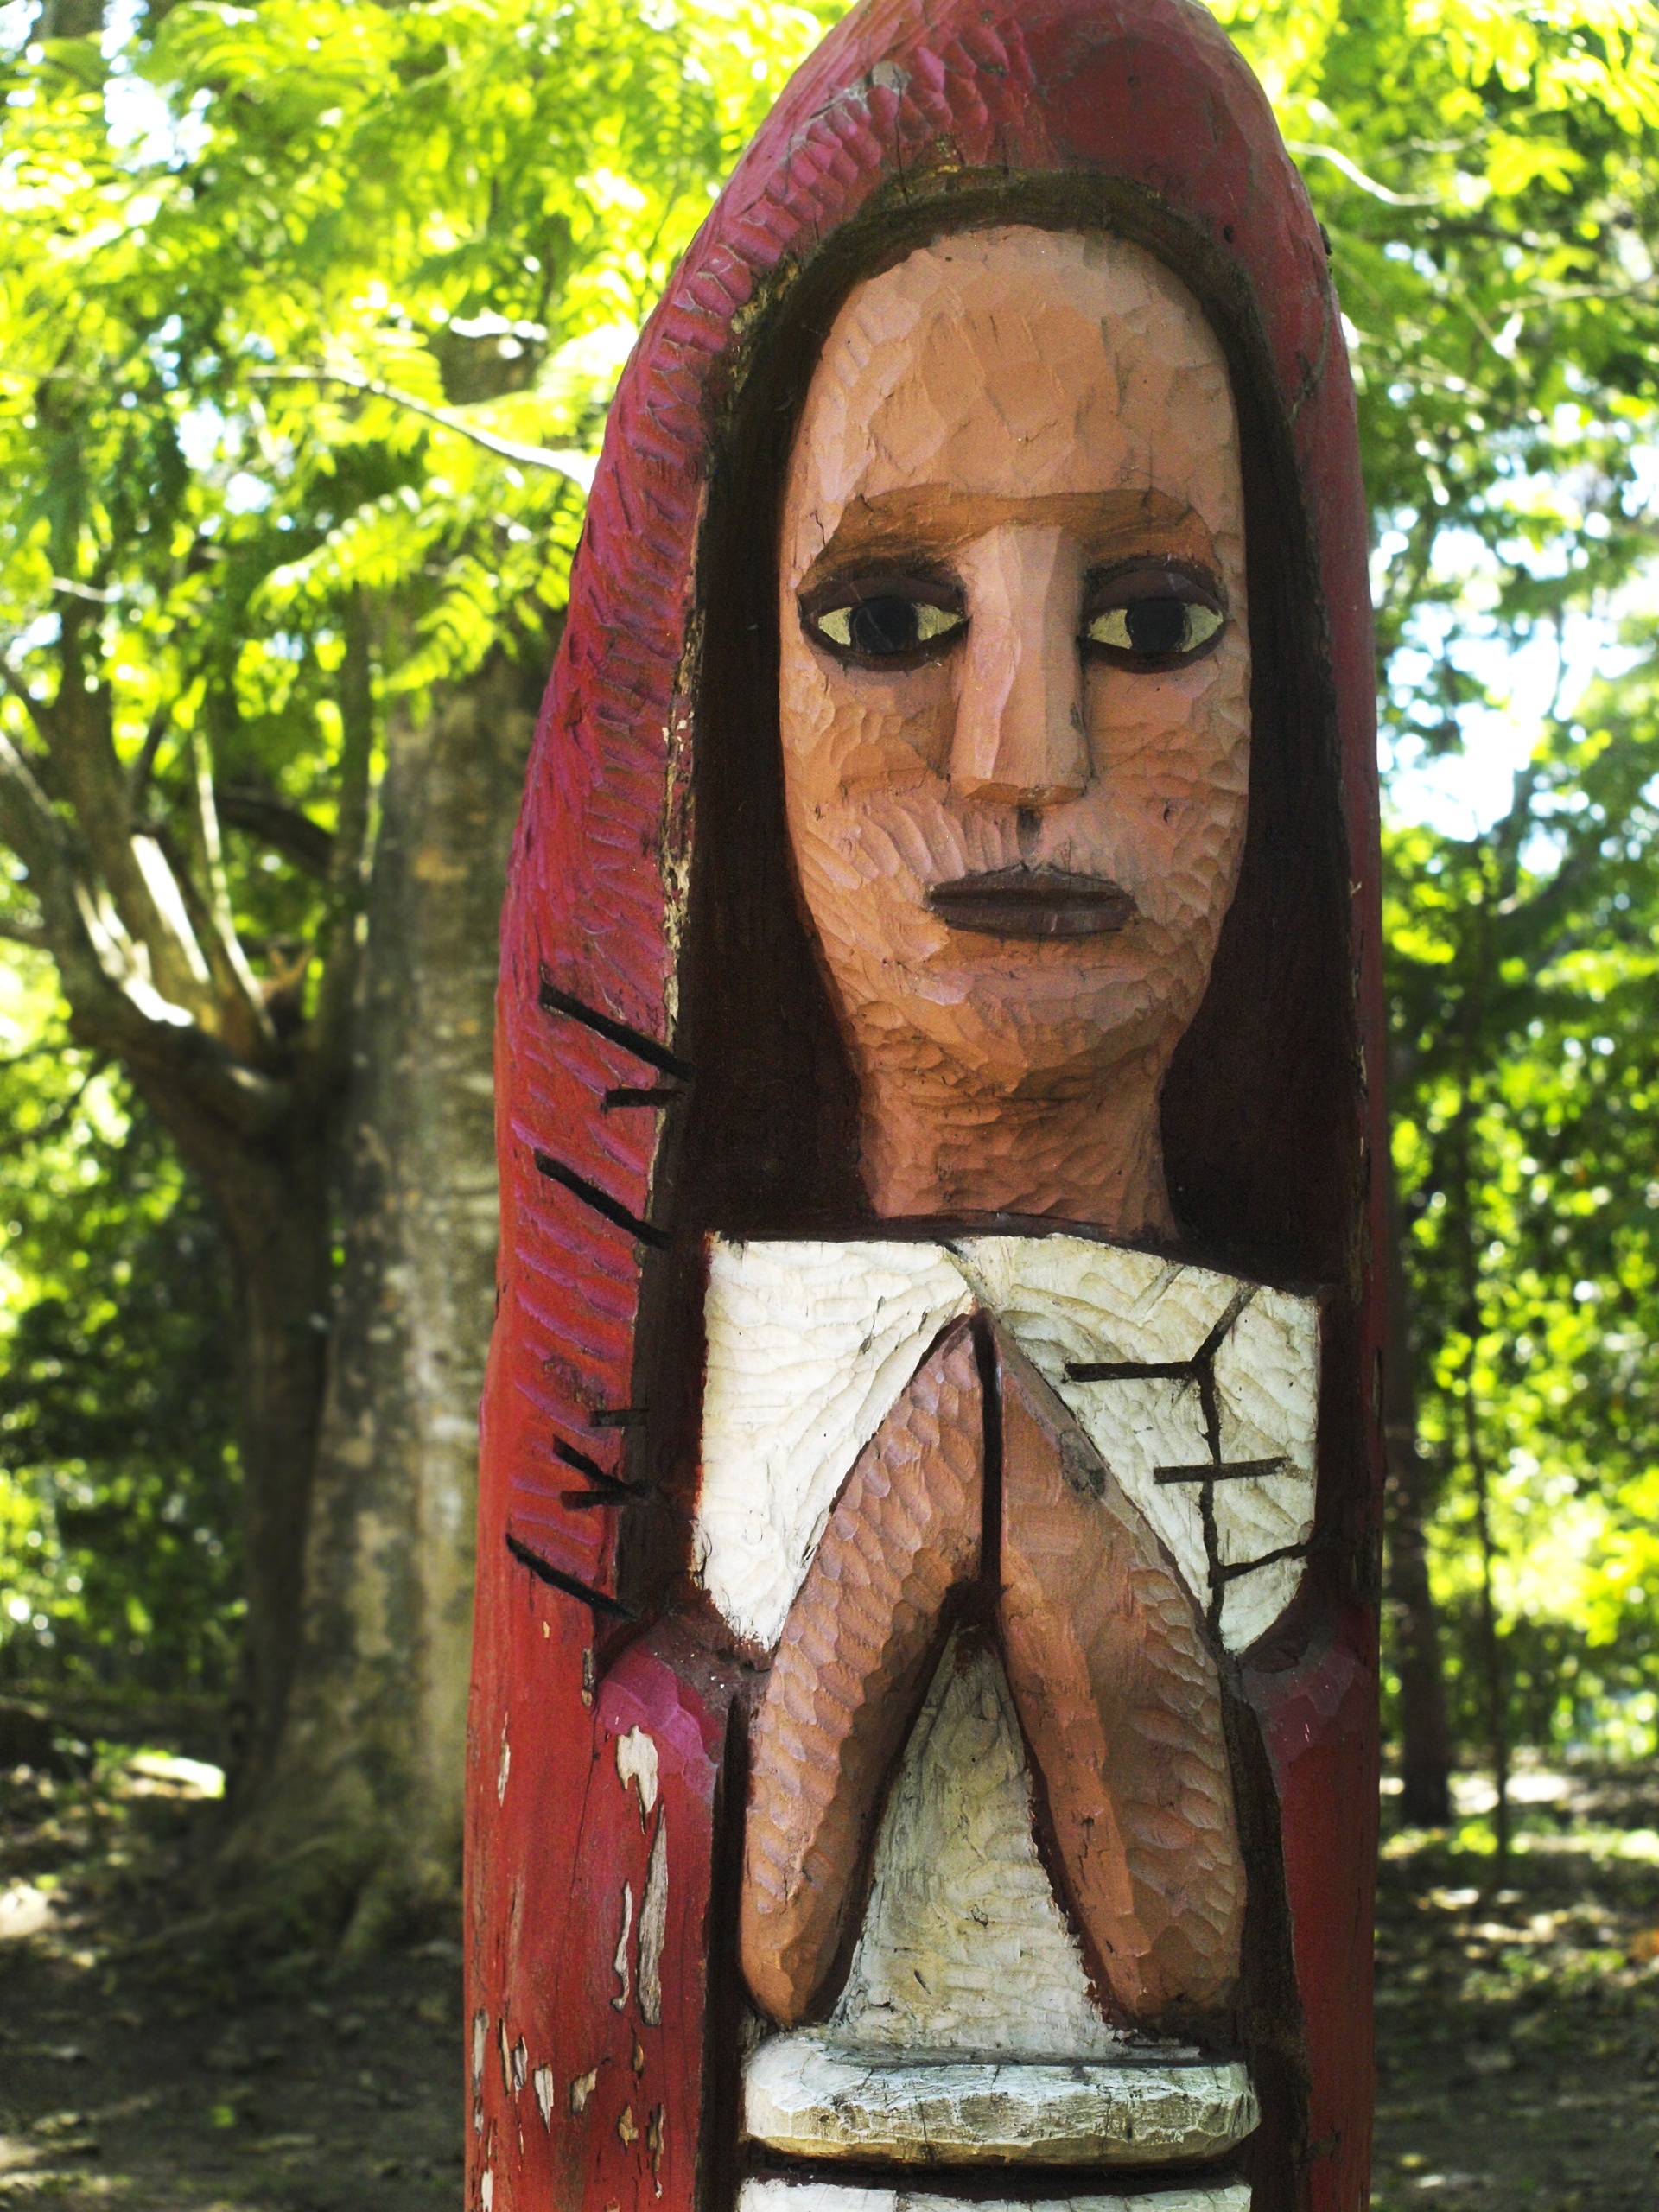
architecture, old, stone, statue, construction, red, color, park, sculpture, art, temple, ruins, carving, dominican republic, engombe